Antoine André de Sainte-Marthe

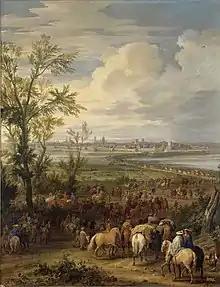
"The taking of Ypres" by Adam Frans van der Meulen (1632–1690)

Prince Rupert accepted a well paid commission from Anne of Austria to serve Louis XIV of France as a "mareschal de camp" on condition that he could leave French service to fight for King Charles I of England if called upon to do so.